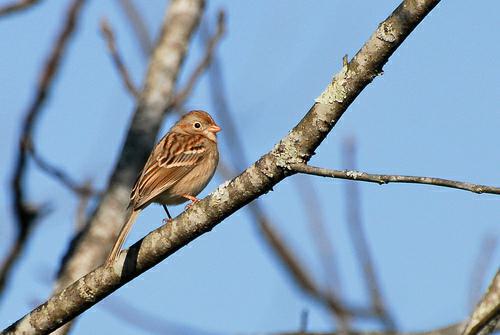
A photo of a field sparrow